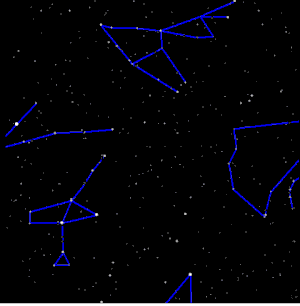
Le Microscope est une constellation de l'hémisphère sud, peu lumineuse.
L'Indien, ou Oiseau indien, est une constellation de l'hémisphère sud. La région qu'elle couvre, proche du pôle sud céleste, est relativement pauvre en étoiles et peu sont visibles à l'œil nu. L'acception « Oiseau indien » est relativement peu fréquente, en raison des risques de confusion avec la constellation de l'Oiseau de paradis.